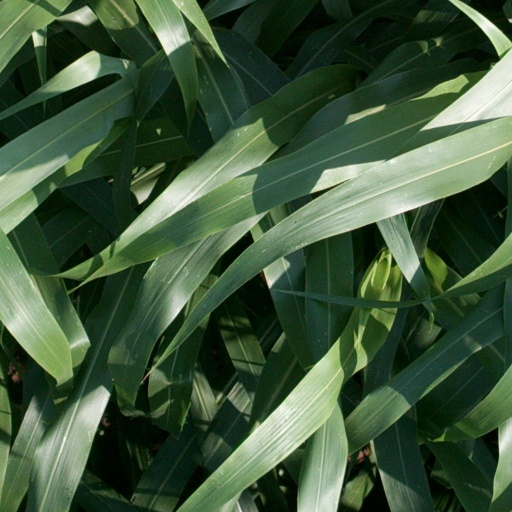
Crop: sorghum